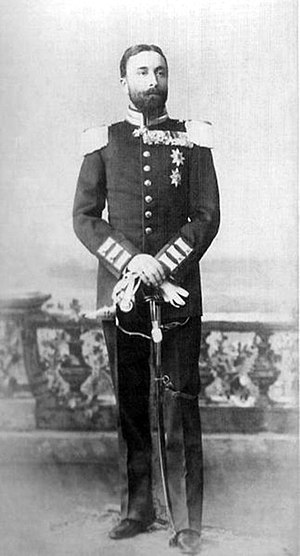
Franz Joseph af Battenberg
Portræt af prins Franz Joseph af Battenberg, omkring år 1900
Prins Franz Joseph af Battenberg var en tysk-polsk adelsprins, der var tronfølger i Bulgarien fra 1879 til 1886.